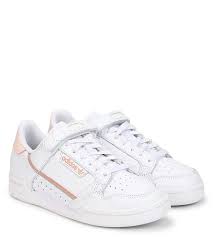
Label: Brogue